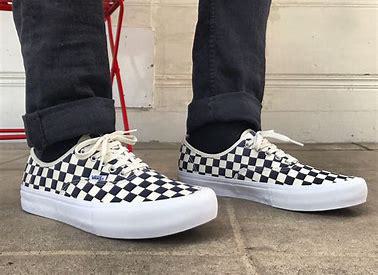
Brand: Vans
Model: Authentic